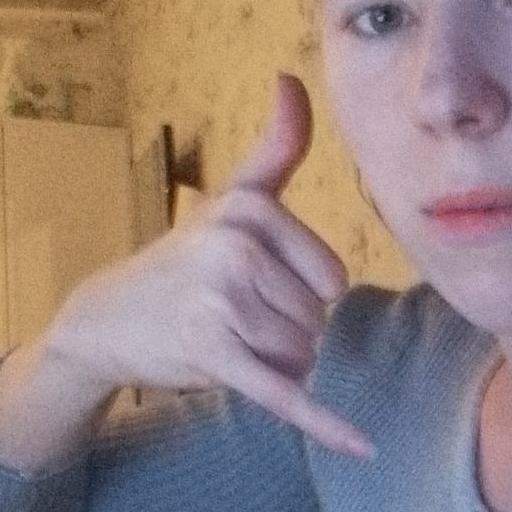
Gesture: call